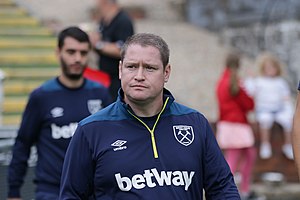
Matt Beard
Matt Beard er en engelsk fodboldtræner, som er cheftræner for West Ham United F.C. Women, der spiller i FA Women's Super League. Han har været træner i klubben siden Juni 2018.